FC Red Bull Salzburg

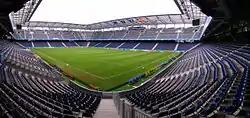
Salzburg moved to their current stadium, now known as the Red Bull Arena in 2003.

In 1978, the club's name was changed to SV Casino Salzburg and in 1997, to SV Wüstenrot Salzburg, due to a sponsorship deal with an Austrian financial services corporation. The team often remained referred to as "SV Austria Salzburg".